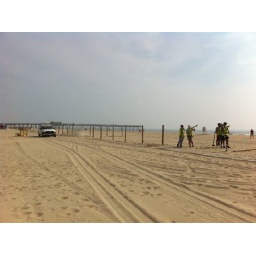
Workers put up a sand fence along the shore in Ocean City. (Photo/Kris Van Cleave, @ABC7Kris)